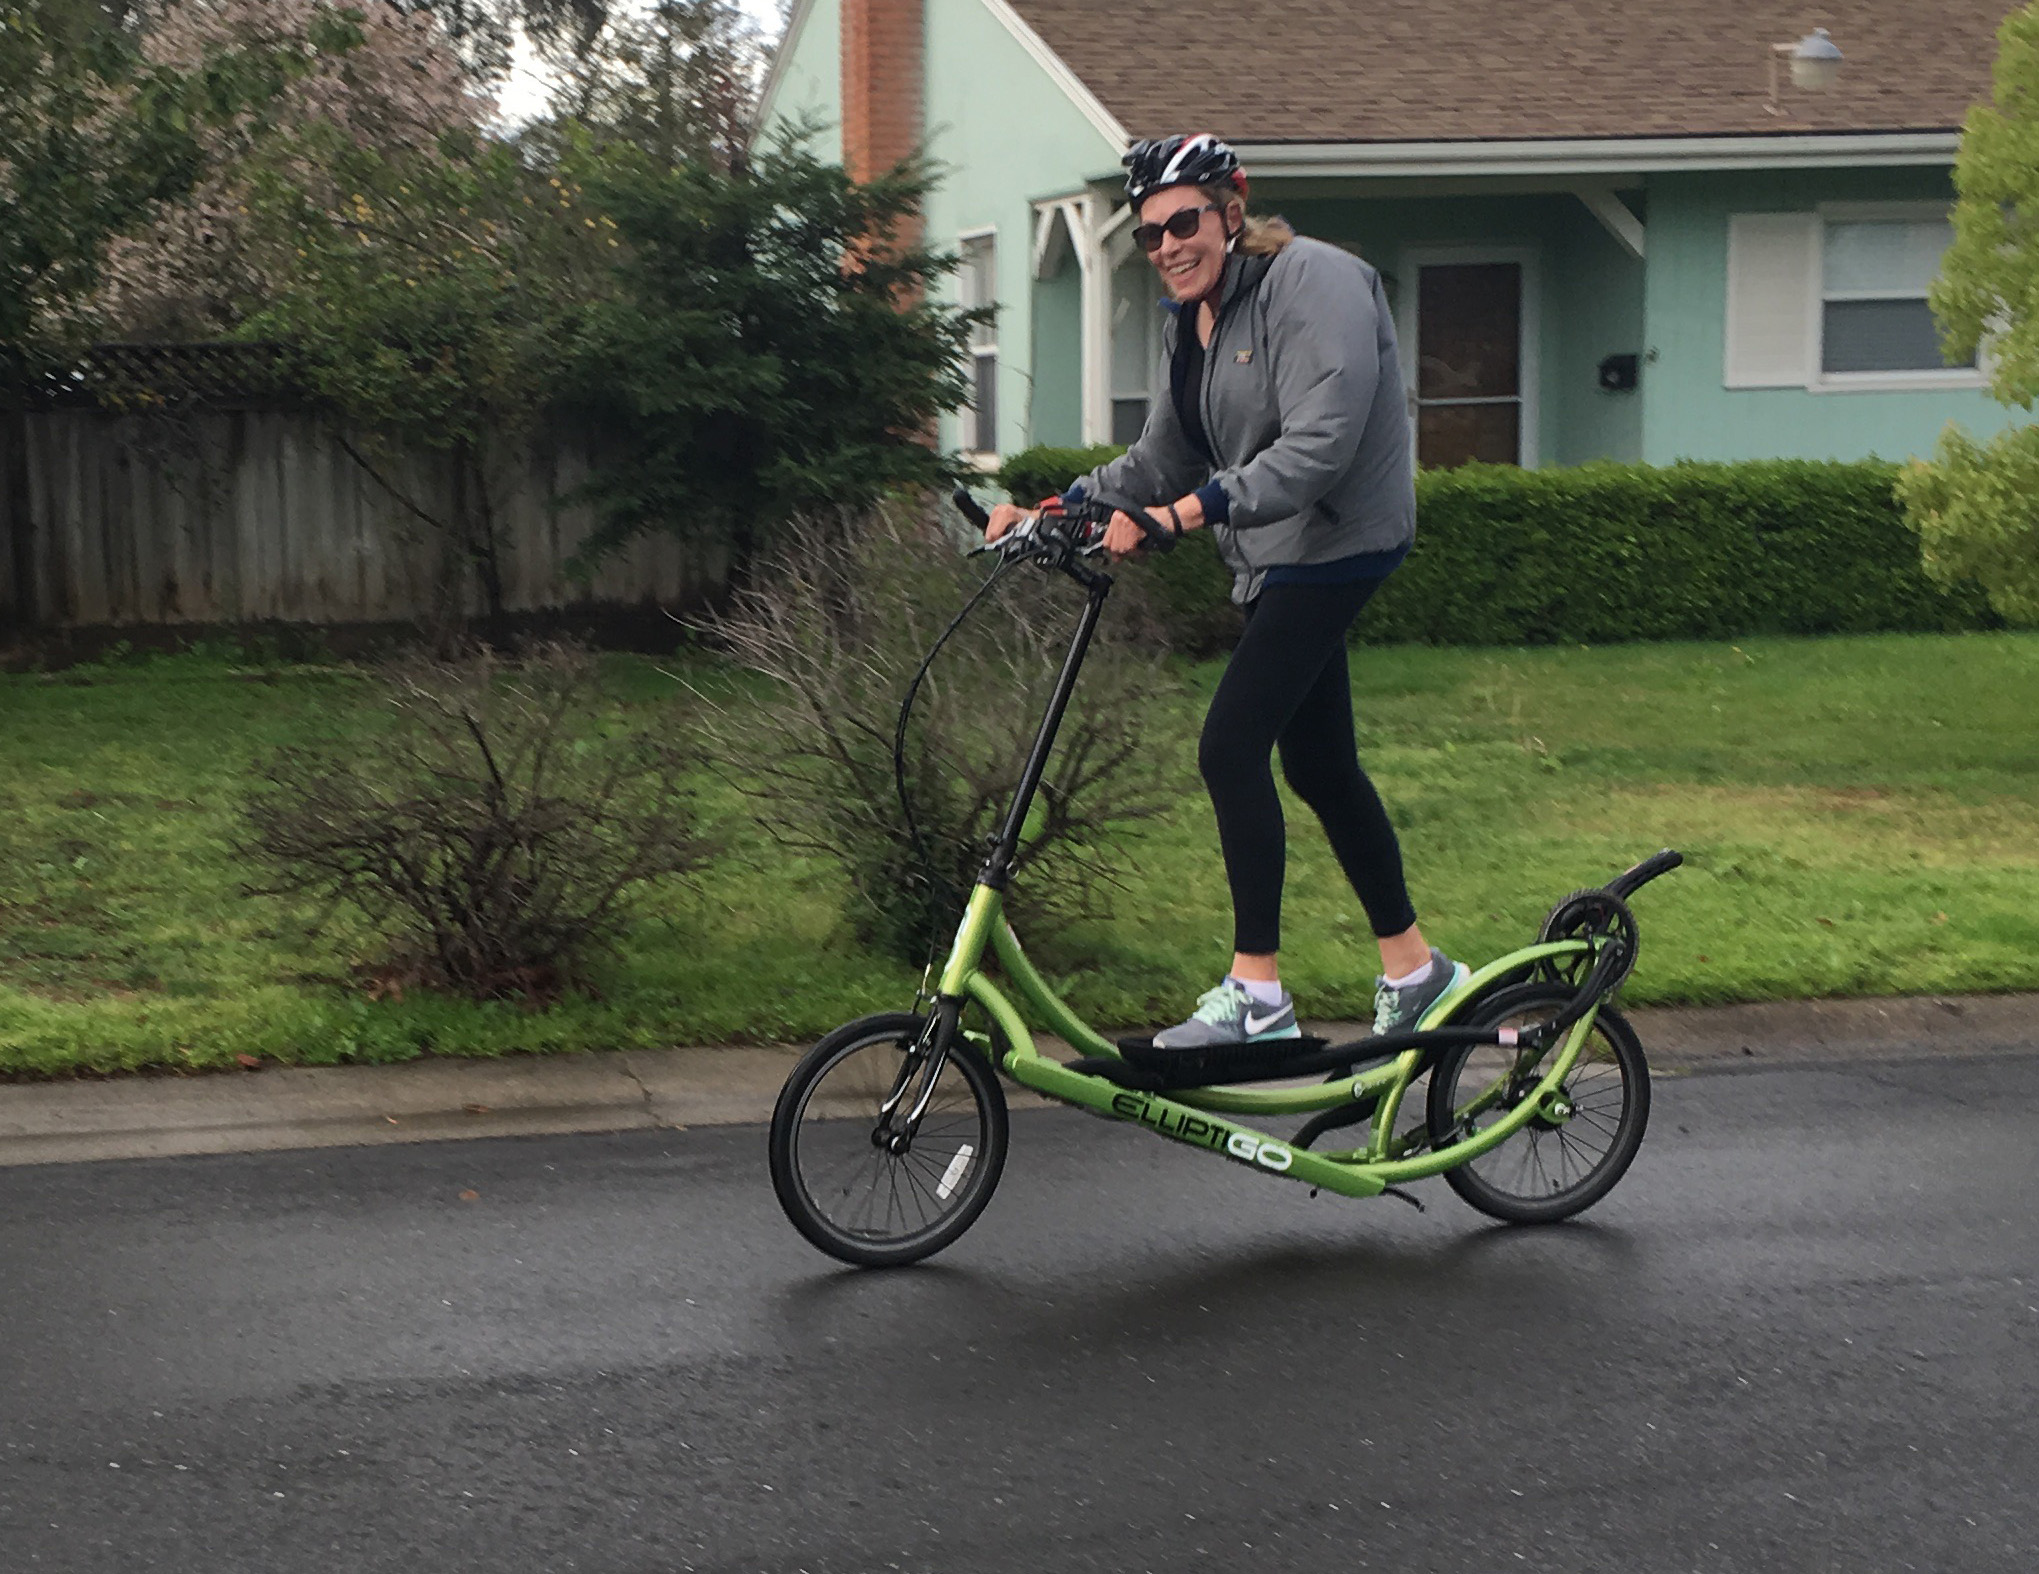
woman, wheel, bicycle, green, vehicle, ride, sports equipment, mountain bike, cycling, ellipticalbicycle, land vehicle, bicycle motocross, bmx bike, freestyle bmx